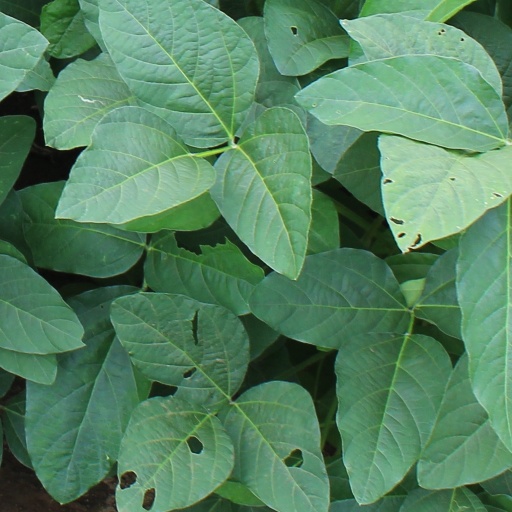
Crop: soybean